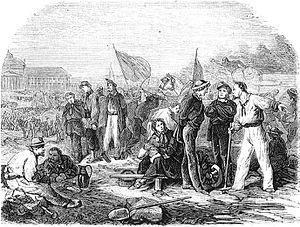
Les Ateliers nationaux au Champ-de-Mars (gravure de Bouton extraite de Histoire de la Révolution de 1848, Paris, Degorie-Cadot, vers 1849, p. 121.
Les ateliers nationaux étaient une organisation destinée à fournir du travail aux chômeurs parisiens après la révolution de février 1848.